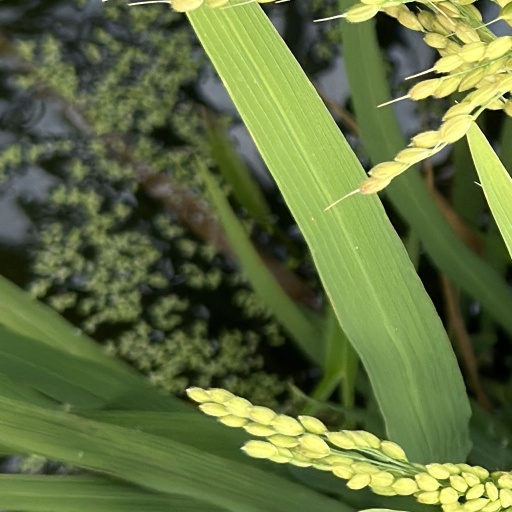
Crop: rice